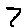
Label: 7